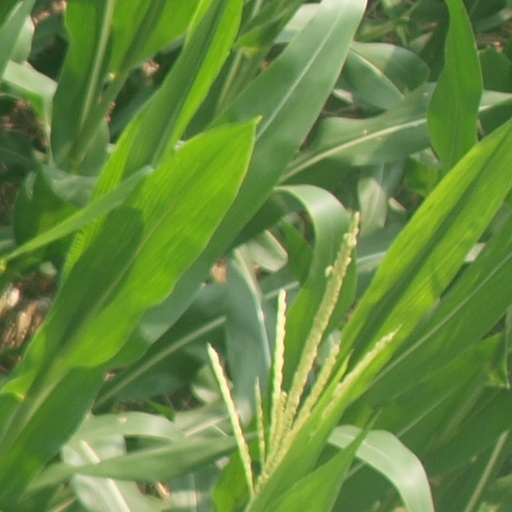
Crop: maize; corn